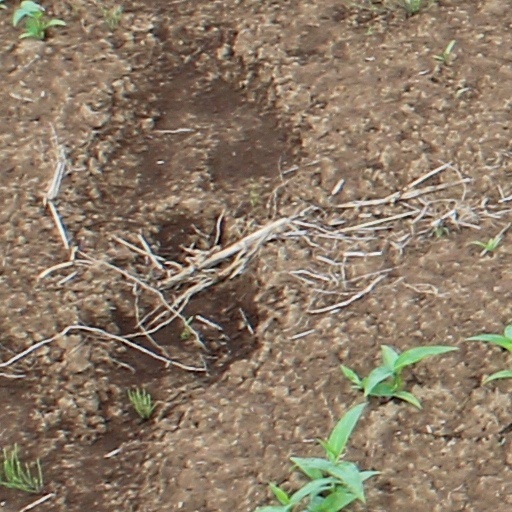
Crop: wheat